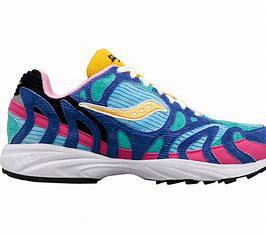
Brand: Saucony
Model: Azura